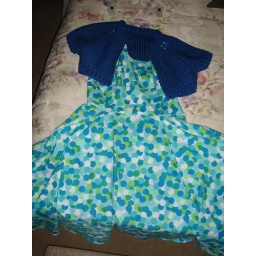
Shrug with the dress I wore. Photo is bad - the shrug was the same color as the darkest blue in the fabric.